Lorber

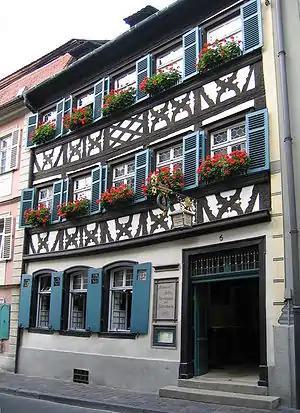
Former "Haus unter den Störchen" – now restaurant "Schlenkerla"

The first member of the Austrian noble family Johann Niclas Lorber was elevated to the peerage in 1741. Members of the family served in the Austria-Hungarian army.